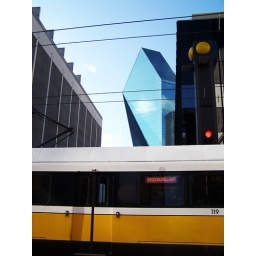
A DART train passes though downtown Dallas, Texas and the Fountain Place building in the background.